Gdynia Aquarium

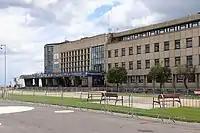
Museum building

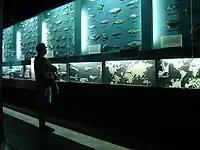
Fragment of the museum exhibition

Gdynia Aquarium is a public aquarium and sea museum operated by the National Marine Fisheries Research Institute in Gdynia, Poland. Previously called the "Oceanographic Museum and Sea Aquarium of the Sea Fisheries Institute in Gdynia" (1971-2003), the aquarium has a zoological garden status and is situated along Aleja John Paul II on the South Pier.